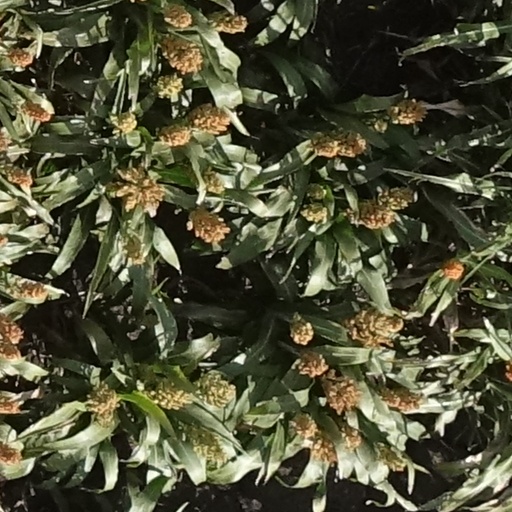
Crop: sorghum